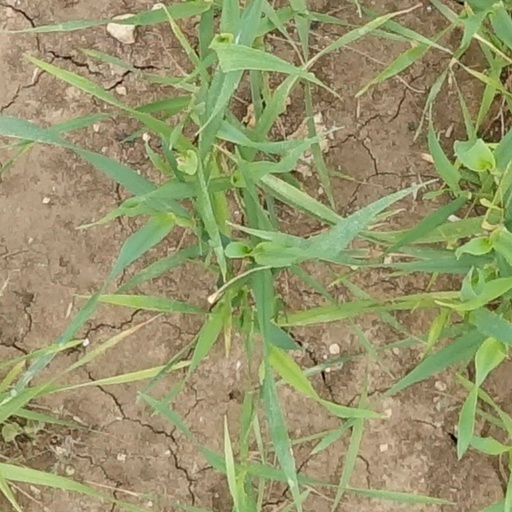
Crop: wheat